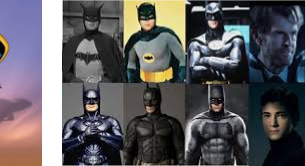
Portrait style: Cartoon Portrait